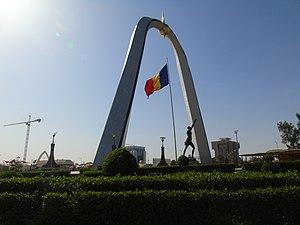
Place de la nation au Tchad
Le drapeau du Tchad est un drapeau tricolore vertical bleu, or, rouge qui constitue l'emblème national de la république du Tchad. Il en est le drapeau depuis son adoption le 6 novembre 1959 et est mentionné dans l'article 8 de la Constitution tchadienne de 2018.